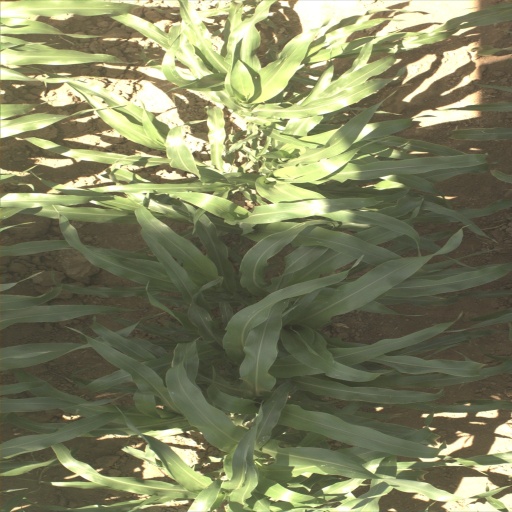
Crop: sorghum